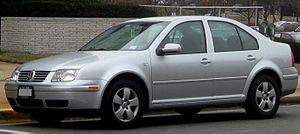
La Volkswagen Jetta est une automobile produite par la marque Volkswagen.
Le groupe Volkswagen a depuis les années 1970, développé une série de plateformes partagés par ces diverses marques.